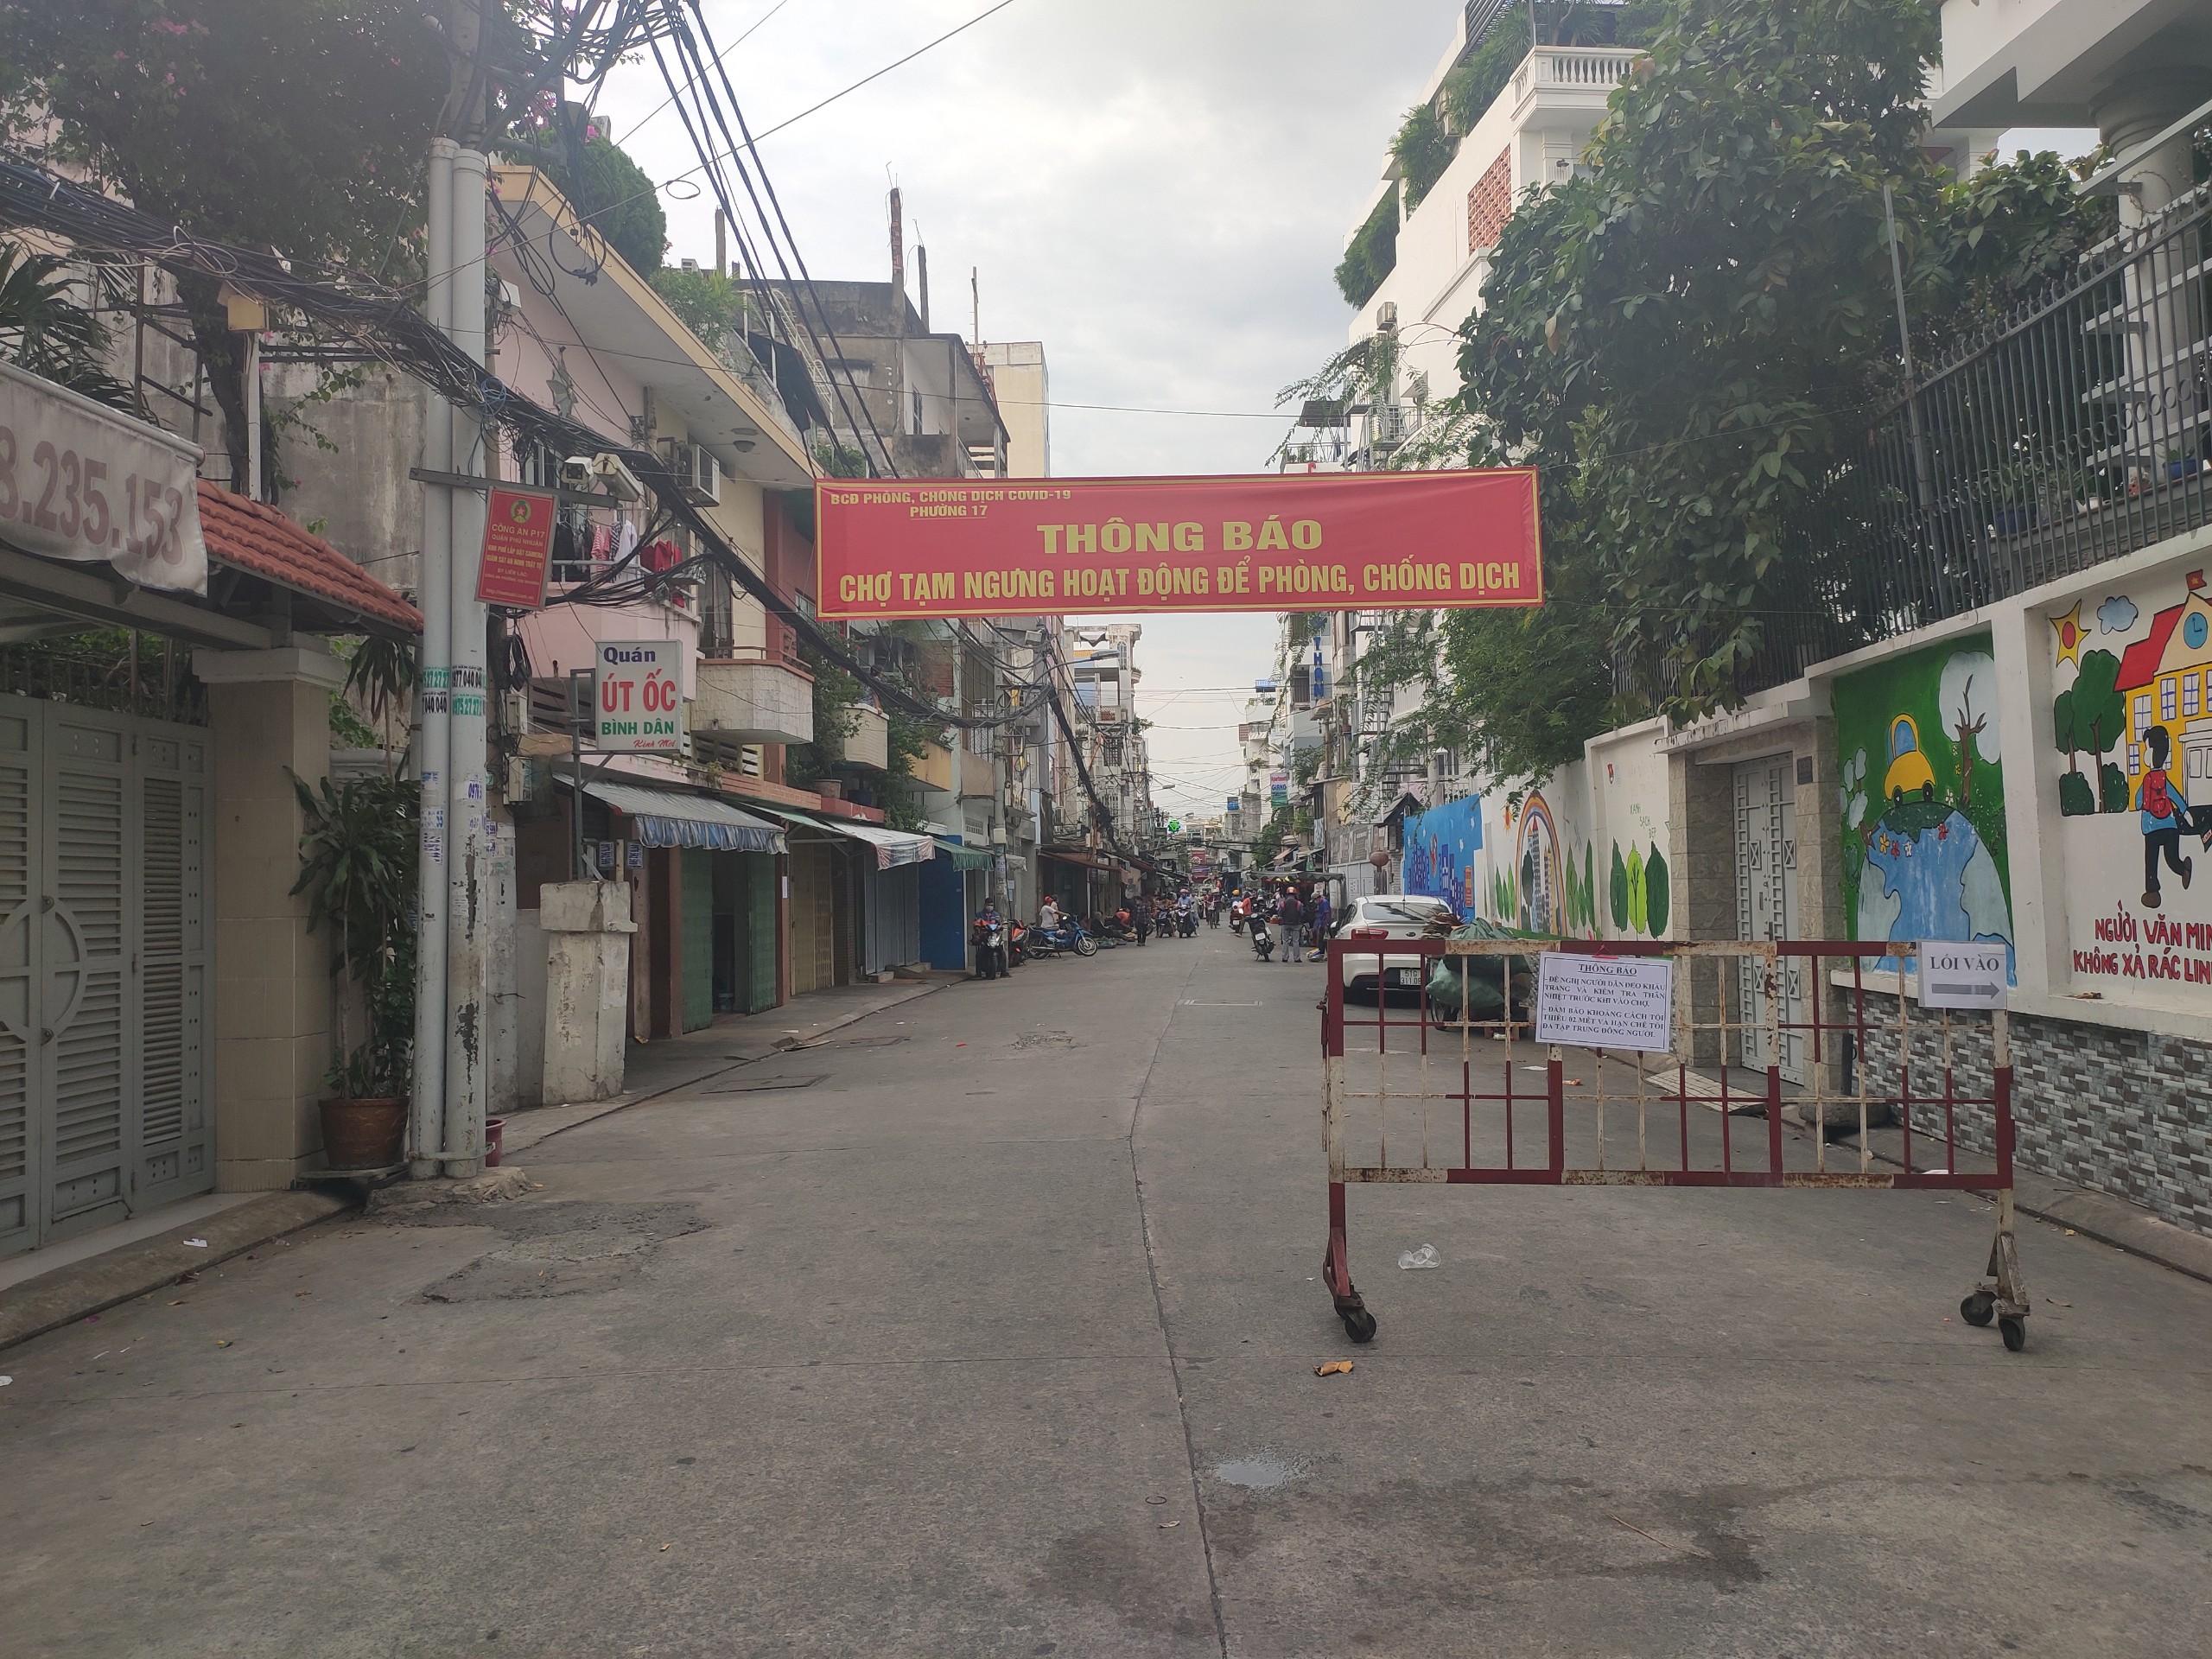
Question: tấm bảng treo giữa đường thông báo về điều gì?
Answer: tấm bảng thông báo khu chợ sẽ tạm ngưng hoạt động